Avia BH-33

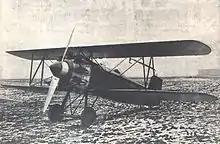
Avia BH-33 with engine Walter-Jupiter 480–600 HP

The Avia BH-33 was a biplane fighter aircraft built in Czechoslovakia in 1927. It was based on the BH-21J which demonstrated promising results by combining the original BH-21 airframe with a licence-built Bristol Jupiter radial engine. Other than the peculiar Avia hallmark of having an upper wing with a shorter span than the lower, it was utterly conventional, even featuring a tail fin for the first time in a Pavel Beneš and Miroslav Hajn design (previous aircraft had a rudder but no fin).